Alishan, Chiayi

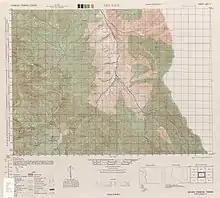
Map of Alishan area (1944)

The Alishan area was originally settled by the Tsou tribe of the Taiwanese aborigines; the name derives from the aboriginal word "Jarissang". From 1920 to 1945, the area was classified as Savage Land under Kagi District, Tainan Prefecture. After 1945, the area was named Wufeng Township, after Qing merchant Wu Feng, who Han Chinese legend credits with causing the aborigines to give up headhunting.